Vanir

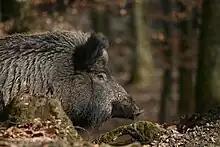
A wild boar in Northern Europe. In the "Prose Edda", "Van-child" is listed as a name for boars. Both Freyja and Freyr are attested as accompanied by boars.

In chapter 57 of , the god Bragi explains the origin of poetry. Bragi says the origin of poetry lies in the Æsir–Vanir War. During the peace conference held to end the war both the Æsir and the Vanir formed a truce by spitting into a vat. When they left, the gods decided that it should not be poured out, but rather kept as a symbol of their peace, and so from the contents they made a man; Kvasir. Kvasir is later murdered by dwarves, and from his blood the Mead of Poetry is made.